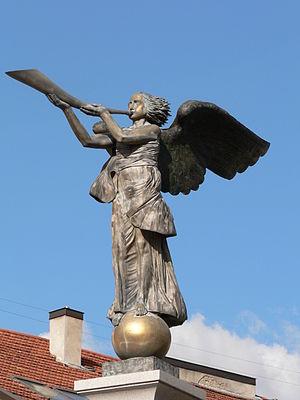
La République d'Uzupis est une micronation, fondée le 1ᵉʳ avril 1998, par les habitants du quartier éponyme de Vilnius, situé dans un méandre de la Vilnia, dit également Quartier de l'Autre Rive.